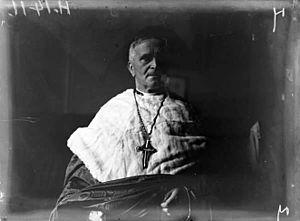
Joseph MacRory, né le 19 mars 1861 à Ballygawley dans le comté de Tyrone, Irlande du Nord, et mort le 13 octobre 1945 à Armagh, est un cardinal nord-irlandais.